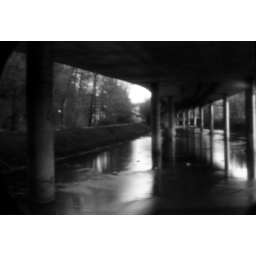
road over river (WPPD 2010)